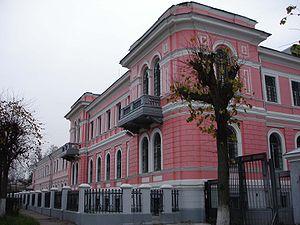
Le musée d'art et d'histoire est un musée situé à Serpoukhov à côté de Moscou. C'est le musée d'art le plus important des environs de la capitale russe. Il a été fondé en 1920 d'après la collection confisquée de la veuve d'un riche industriel du textile, Anna Vassilievna Maraïeva. Il s'est enrichi dans les années 1920 et 1930 des collections nationalisées des manoirs et domaines des environs. Il se trouve au N°87 de la rue Tchekhov.